The Gilded Lily (1935 film)

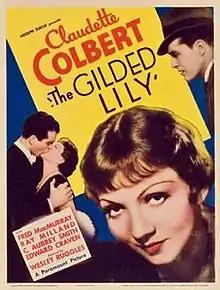
Theatrical release poster

The Gilded Lily is a 1935 American romantic comedy film directed by Wesley Ruggles and starring Claudette Colbert, Fred MacMurray, Ray Milland, and C. Aubrey Smith. The production's screenplay, written by Claude Binyon, is about a stenographer who becomes a famous café entertainer courted by an English aristocrat and an American newspaper reporter. Released by Paramount Pictures in the United States on January 25, 1935, the film is one of the English language films chosen by the National Board of Review for its top-10 list of 1935. "The Gilded Lily" is also the first of seven films in which Claudette Colbert and Fred MacMurray costar.